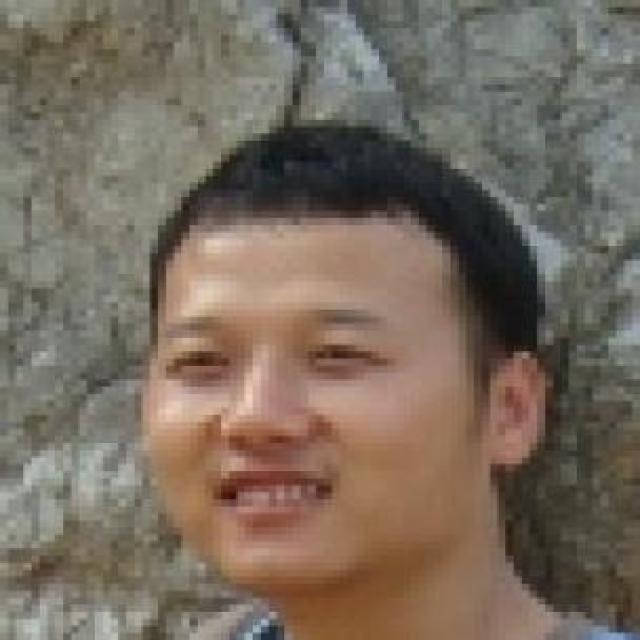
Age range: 21-44